Erlbach (Rott)

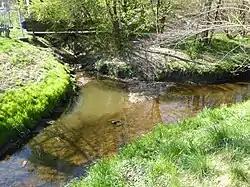
The Erlbach (from the background) discharging into the Rott (flowing from right to left)

The Erlbach springs south of Großkarolinenfeld. and discharges near the center of Großkarolinenfeld from the right into the Rott.